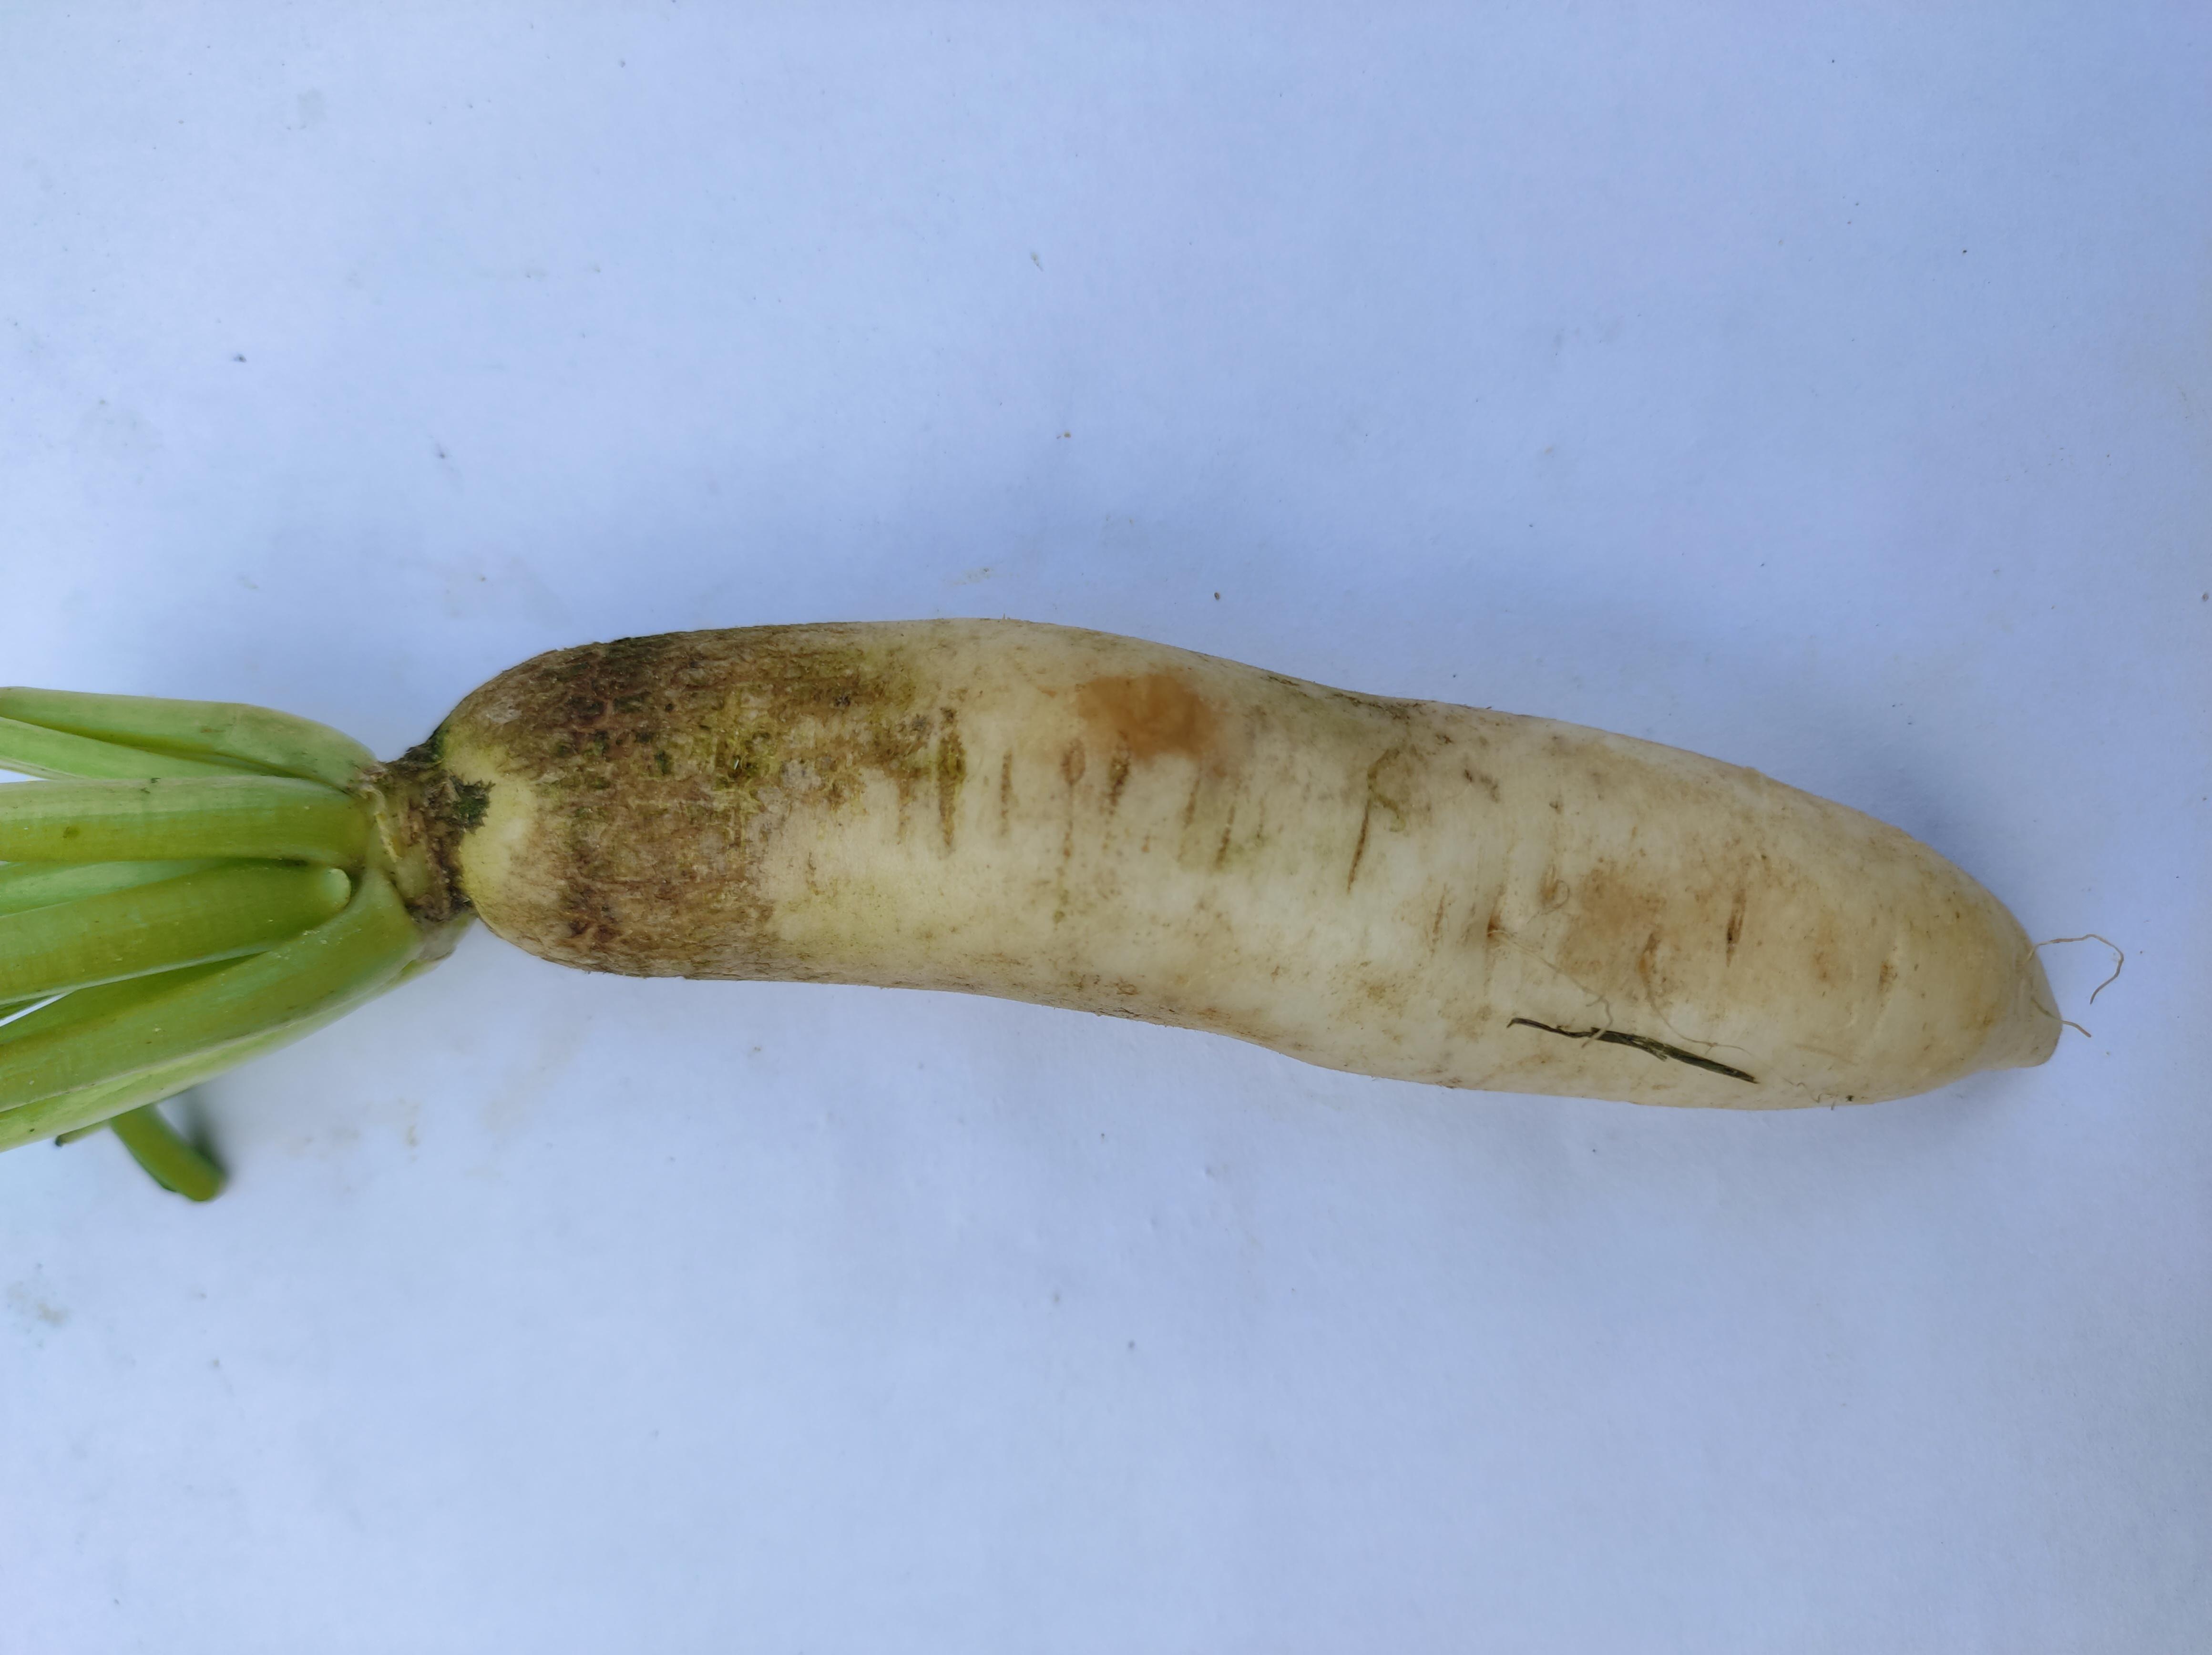
Label: Radish